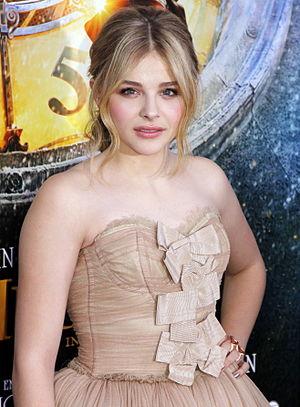
Chloë Grace Moretz est une actrice et mannequin américaine, née le 10 février 1997 à Atlanta.
November Criminals est un film américain réalisé par Sacha Gervasi, sorti en 2017. Il s'agit d'une adaptation cinématographique du roman The November Criminals de Sam Munson publié en 2010.